Touchet Formation

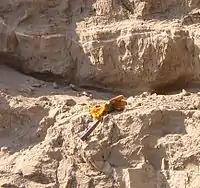
Touchet beds in the Touchet River valley. Note distinct white line, which consists of two layers of Mount St. Helens Set S ash that fell in eastern Washington about 16,000 calendar years ago.

Recent scientific investigations support Waitt's proposed separation of layers into records of sequential flood events. Although the various sources support temporal separation of floods, they do not definitively identify the source of water for all of the floods, though they all agree that Lake Missoula was source for at least some of them.